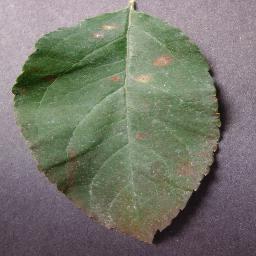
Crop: apple
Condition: cedar_rust